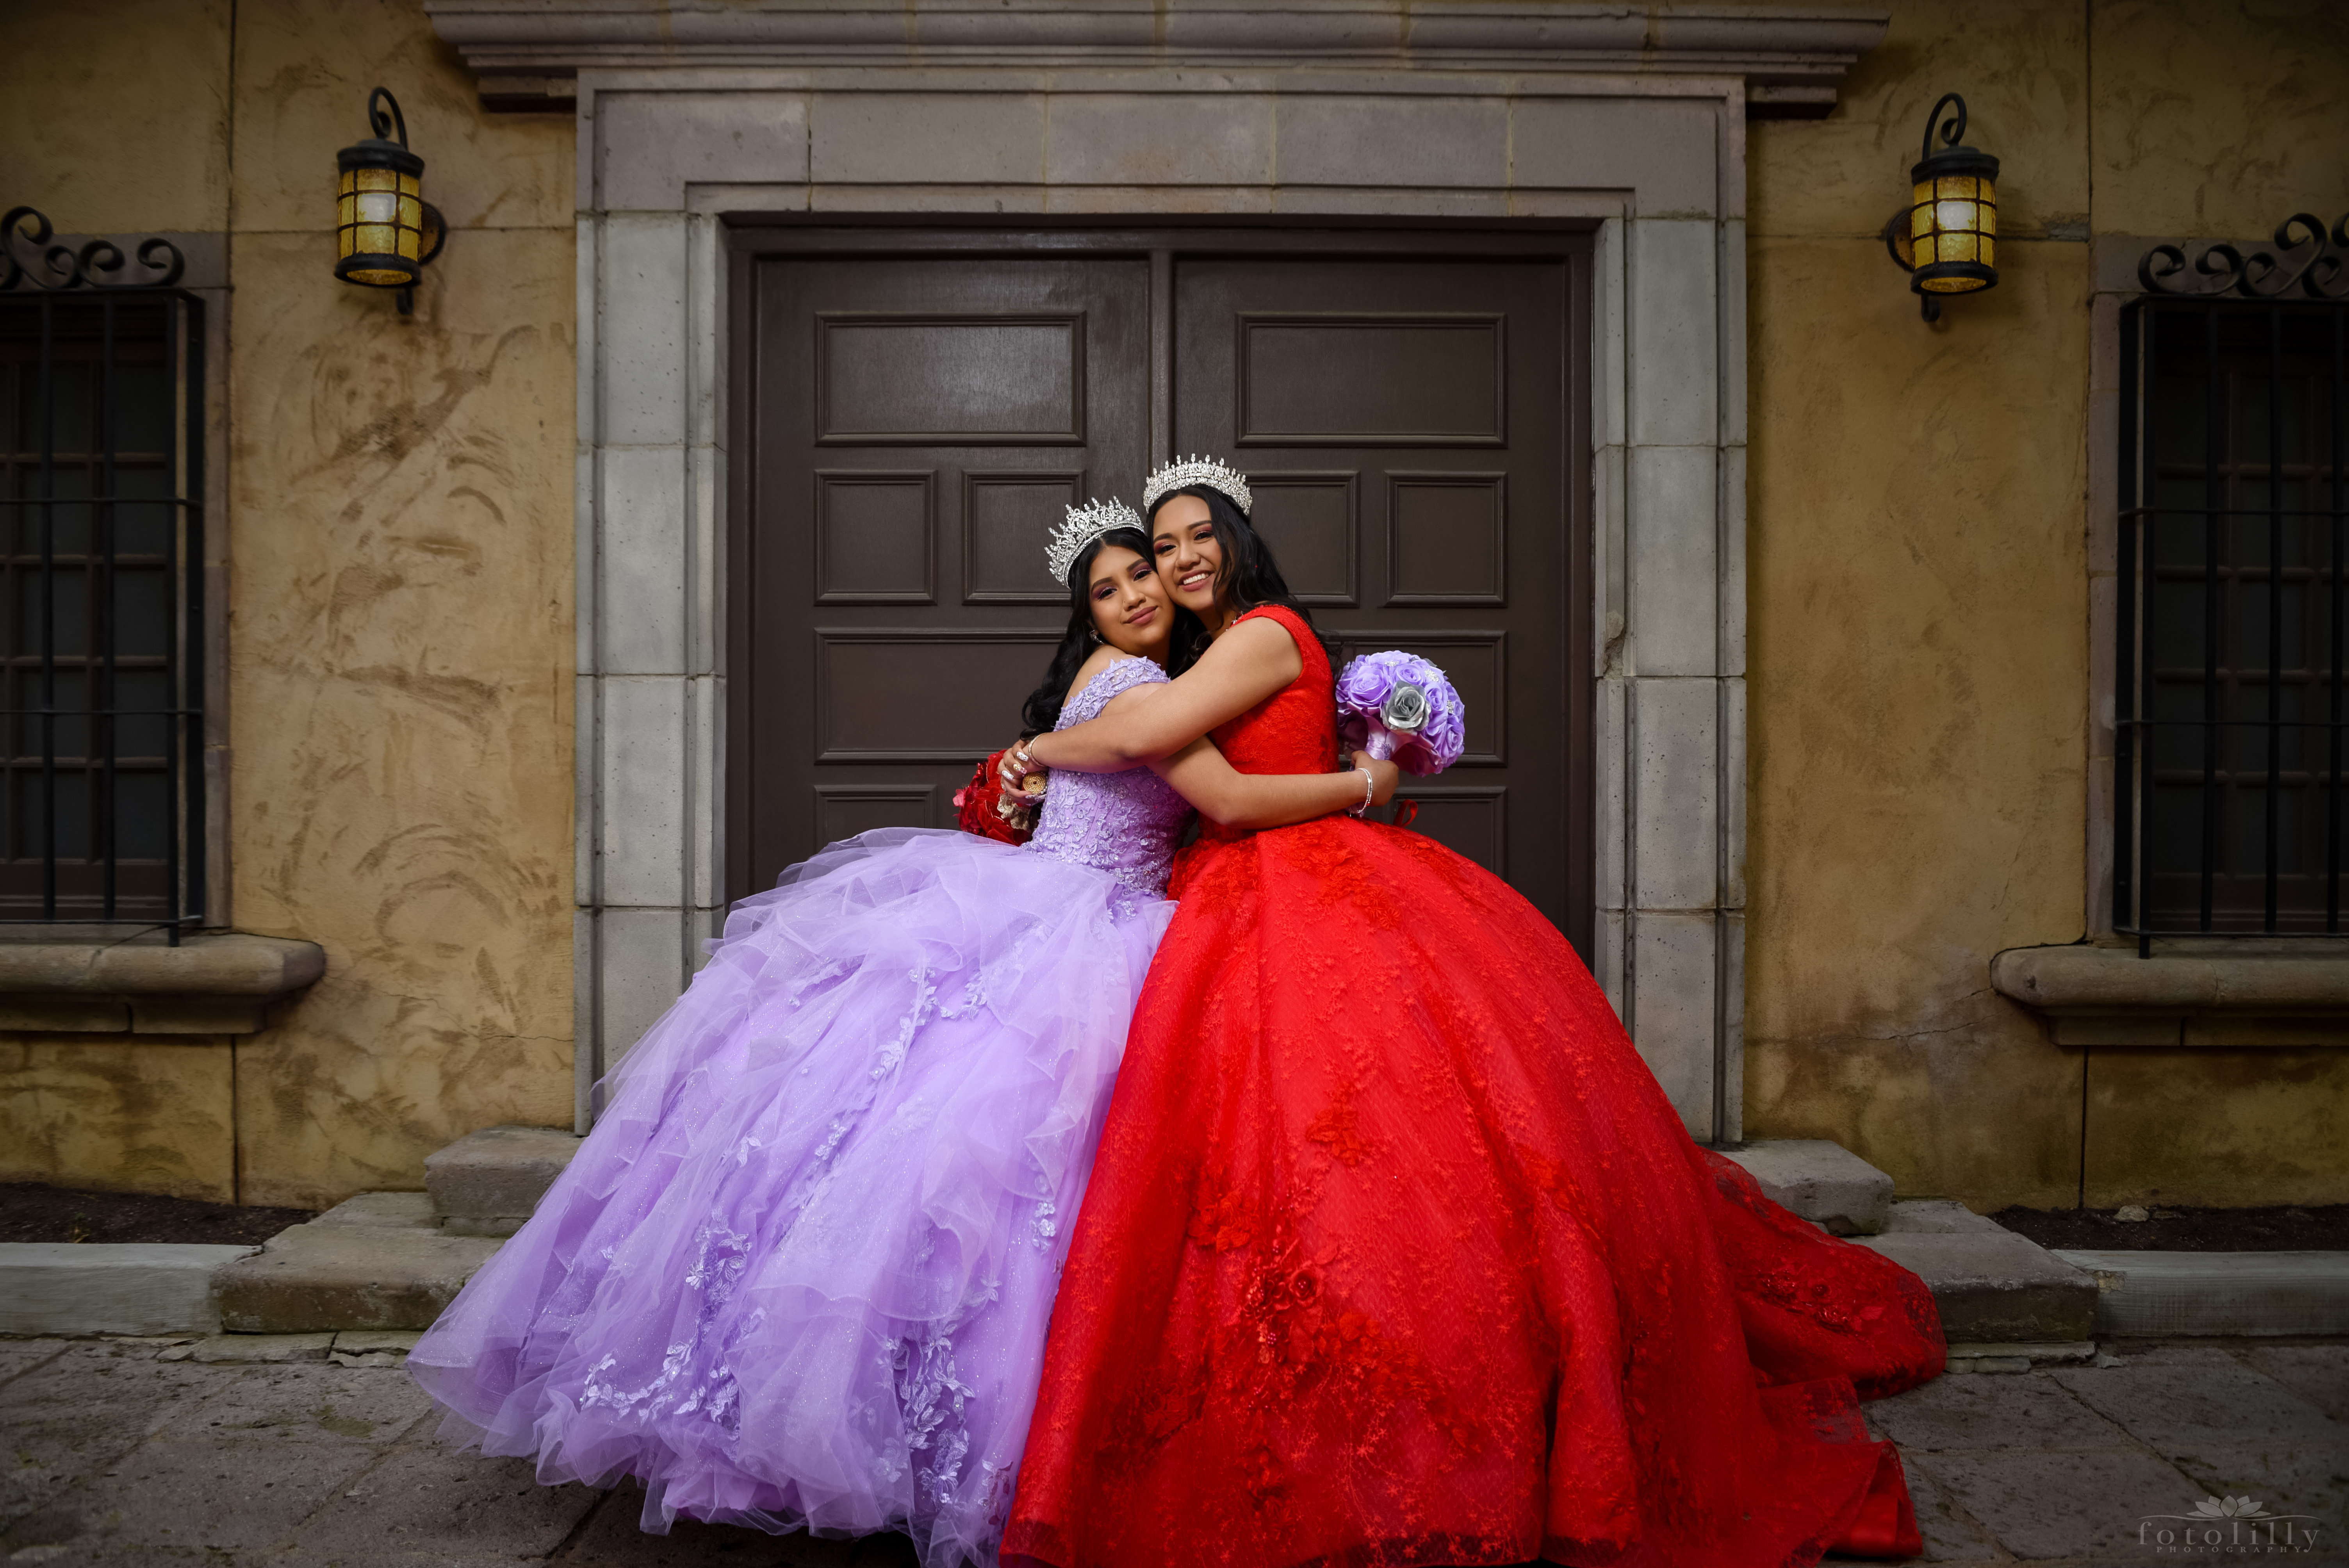
dress, photography, window, wedding dress, purple, bride, door, flash photography, bridal clothing, bridal party dress, Strapless dress, gown, happy, pink, hoopskirt, fashion design, formal wear, bridal accessory, headpiece, event, haute couture, wedding ceremony supply, Victorian fashion, prom, wedding, fun, magenta, fashion accessory, costume design, tradition, ceremony, ruffle, costume, sitting, marriage, performance art, photo shoot, public event, tuxedo